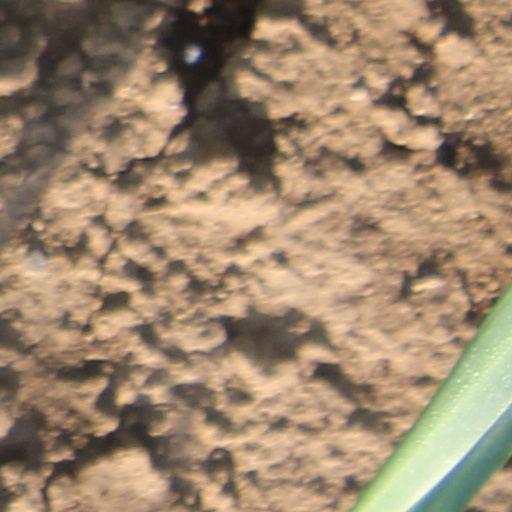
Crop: wheat